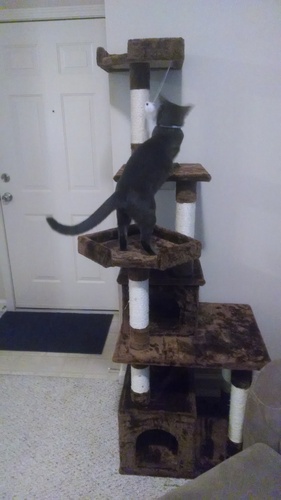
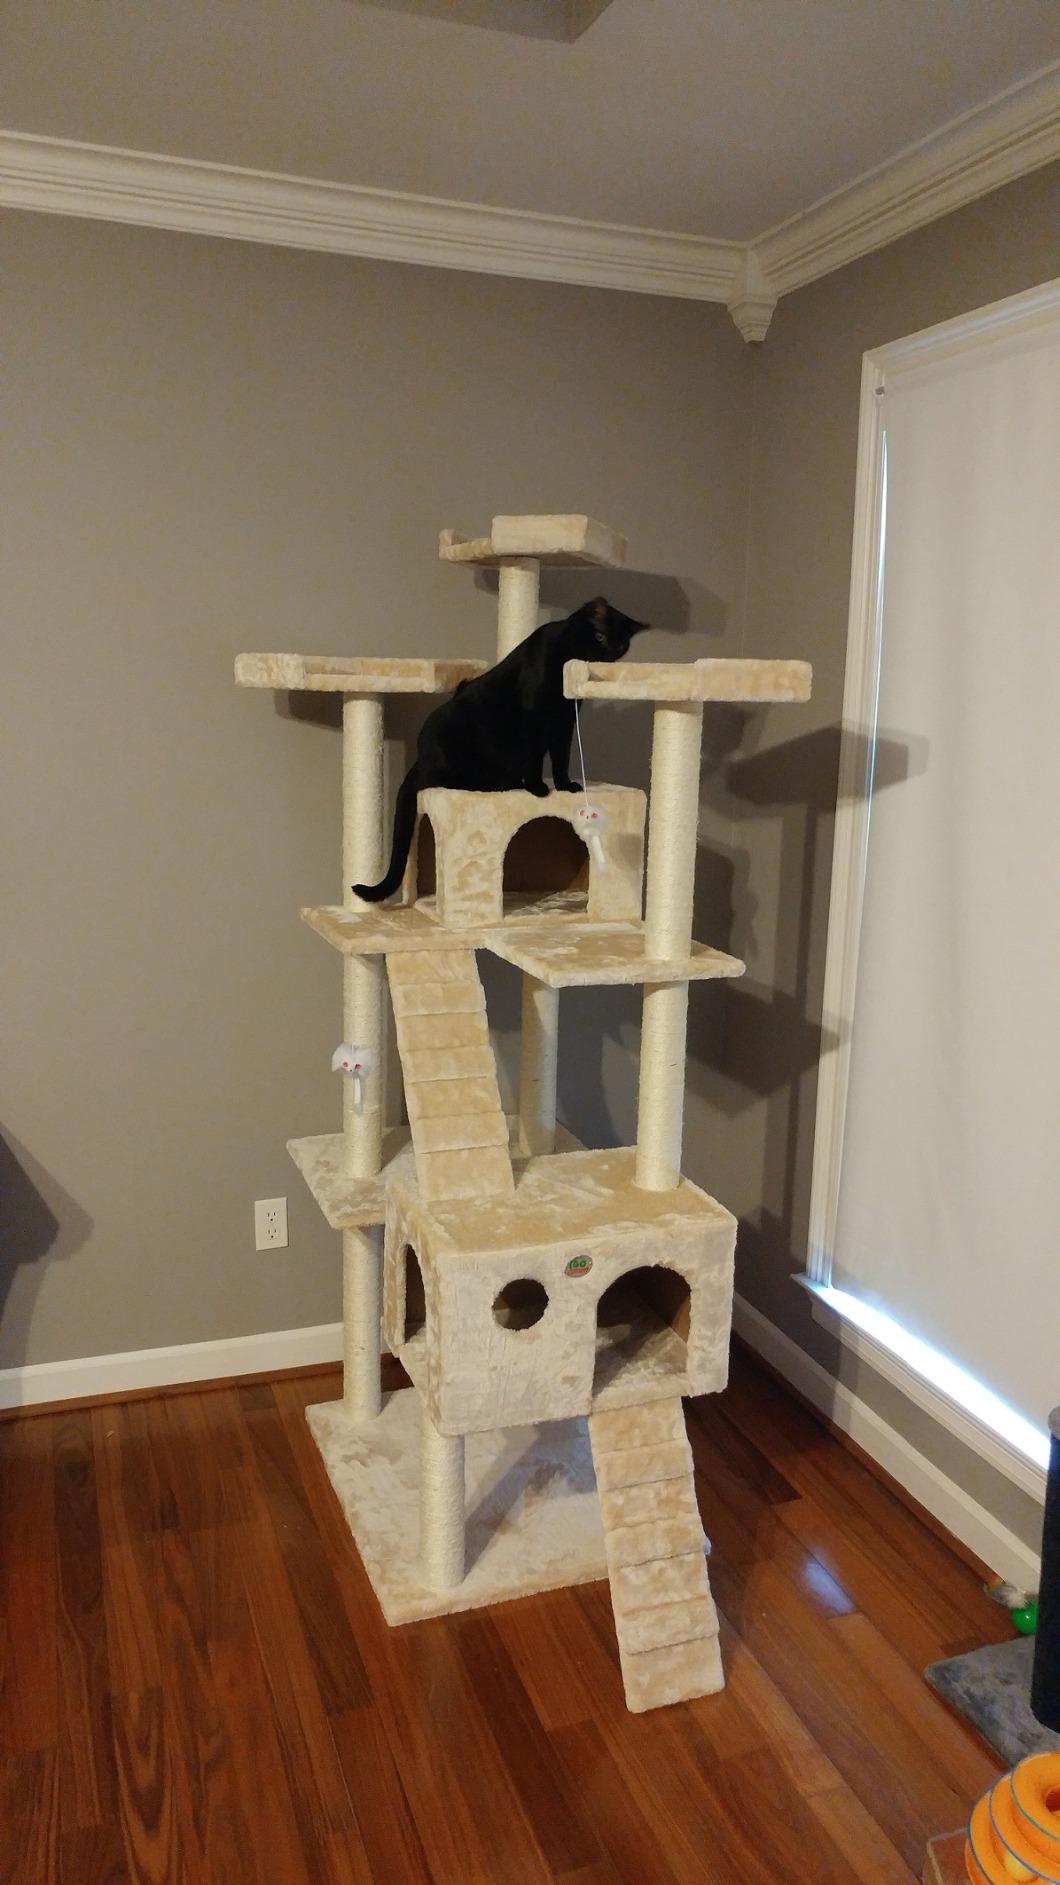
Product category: items_cat tree
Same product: no